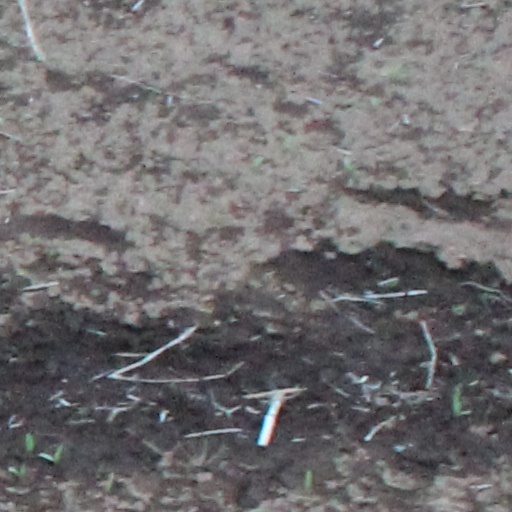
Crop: wheat